The Unknown (1915 drama film)

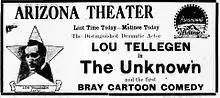
Newspaper advertisement

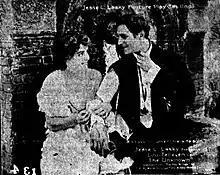
Scene from the film

The Unknown is a 1915 American silent drama film produced by Jesse Lasky and distributed by Paramount Pictures. Directed by George Melford, it stars Lou Tellegen, Theodore Roberts, and Dorothy Davenport.